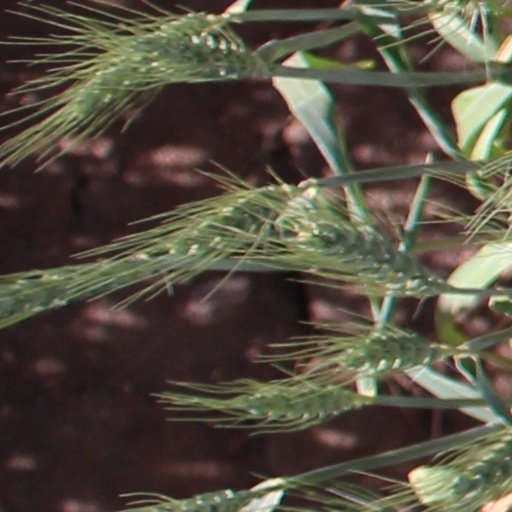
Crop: wheat